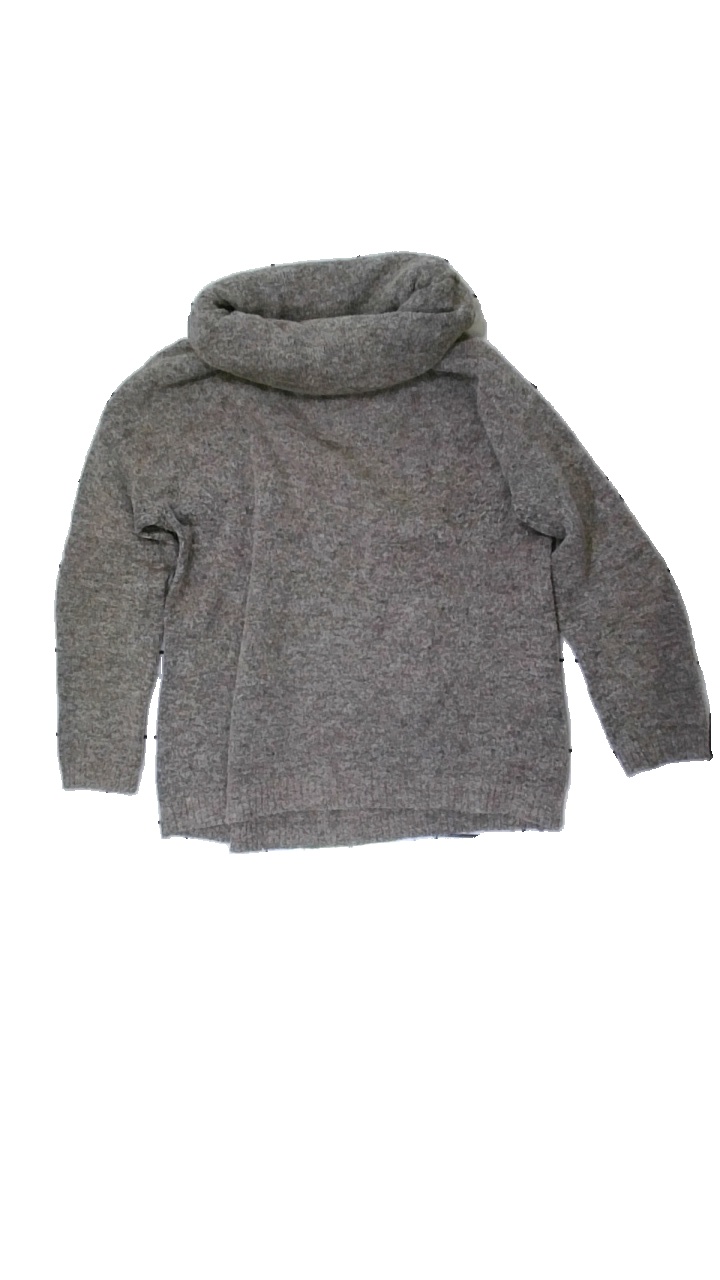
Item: Sweater (Ladies)
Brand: Lindex
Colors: Grey
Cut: Oversize, Turtle neck
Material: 38% alpaca 32% polyamide 30% wool
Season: Autumn
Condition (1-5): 4
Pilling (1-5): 4
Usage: Reuse
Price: <50